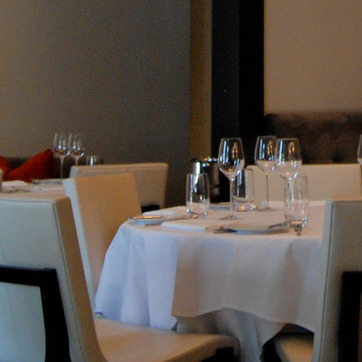
Material: painted